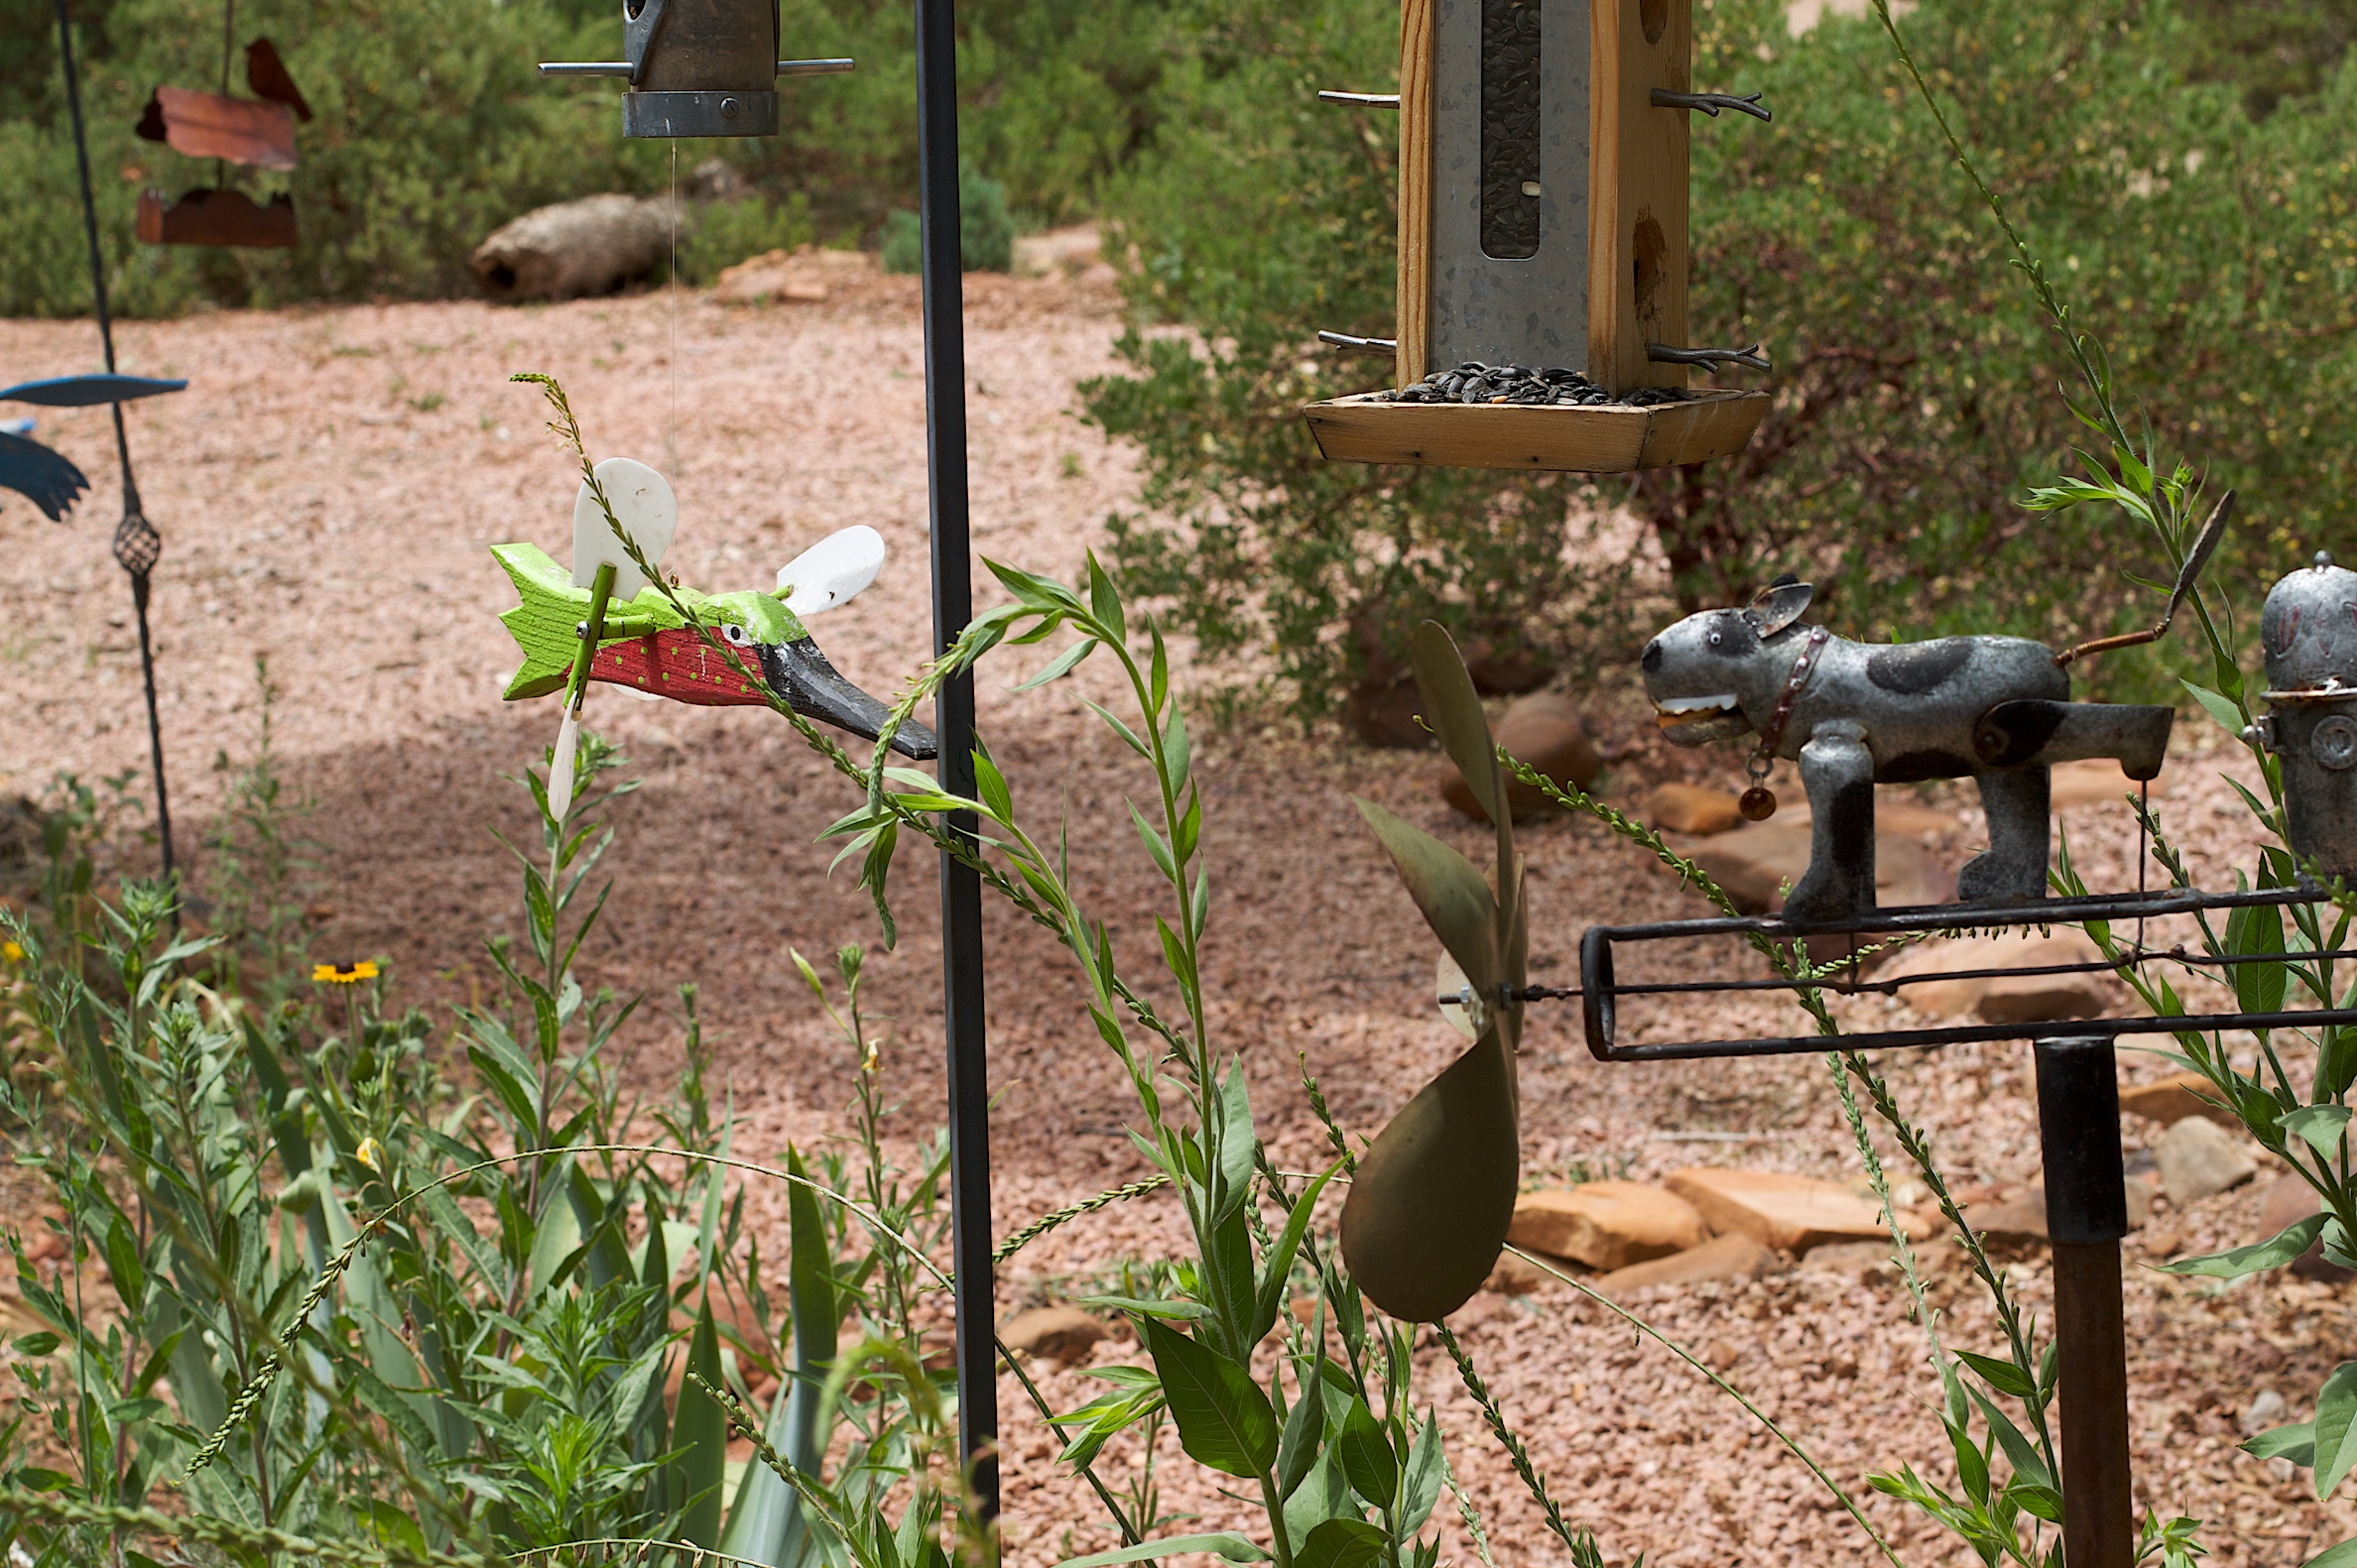
farm, flower, wildlife, backyard, soil, garden, spike, yard, outdoor structure